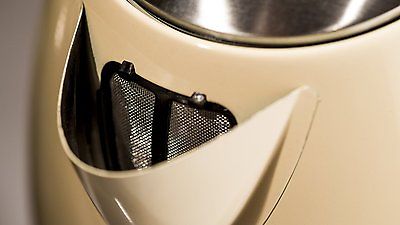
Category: kettle